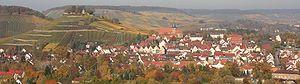
Weinsberg est une petite ville allemande du Nord du Land Bade-Wurtemberg, peuplée de 11 615 habitants fin 2014. Elle est située dans l'arrondissement de Heilbronn et connue pour son vin.